Scott Pilgrim vs. the World

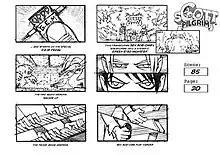
Some of the storyboard for the Scott vs. the Katayanagi Twins fight

A new piece of software was written to produce elements of the fifth fight (Scott vs. the Katayanagi Twins); Andrew Whitehurst developed what Churchill called the "Wave Form Generator", and the visual effects team worked with music producer Godrich so they could transform different elements of the music into animations and create visual music. Churchill explained that "the software would convert these sound stems into animation data, so when the band is playing, the graphics and the dragons are moving in time with the music." This fight was storyboarded by Oscar Wright without any comic reference as the film overtook the publication of the books. The 'audio demons', fighting monsters powered by the music in the film, were then created on-set by Churchill using weather balloons.